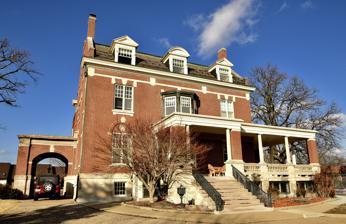
Building: Villa Panorama
Country: United States of America
Year built: 1907
Historic house in Missouri, United States United States historic place Villa Panorama U.S. National Register of Historic Places Show map of Missouri Show map of the United States Location 1310 Swifts Hwy., Jefferson City, Missouri Coordinates 38°34′9″N 92°11′32″W / 38.56917°N 92.19222°W / 38.56917; -92.19222 Area 6 acres (2.4 ha) Built 1907 ( 1907 ) Architect H.J. Wallau Architectural style Colonial Revival NRHP reference No. 85000031 Added to NRHP January 3, 1985 Villa Panorama is a historic home located in Jefferson City , Cole County, Missouri . It was built in 1907, and is a 2 + 1 ⁄ 2 -story, Colonial Revival style brick dwelling. It sits on a rough ashlar limestone basement and has a slate gambrel roof with dormers.  It features an entrance portico and porte cochere .  Also on the property are the contributing brick carriage house , pump house, and landscaped property with stone grotto. It was listed on the National Register of Historic Places in 1985. References